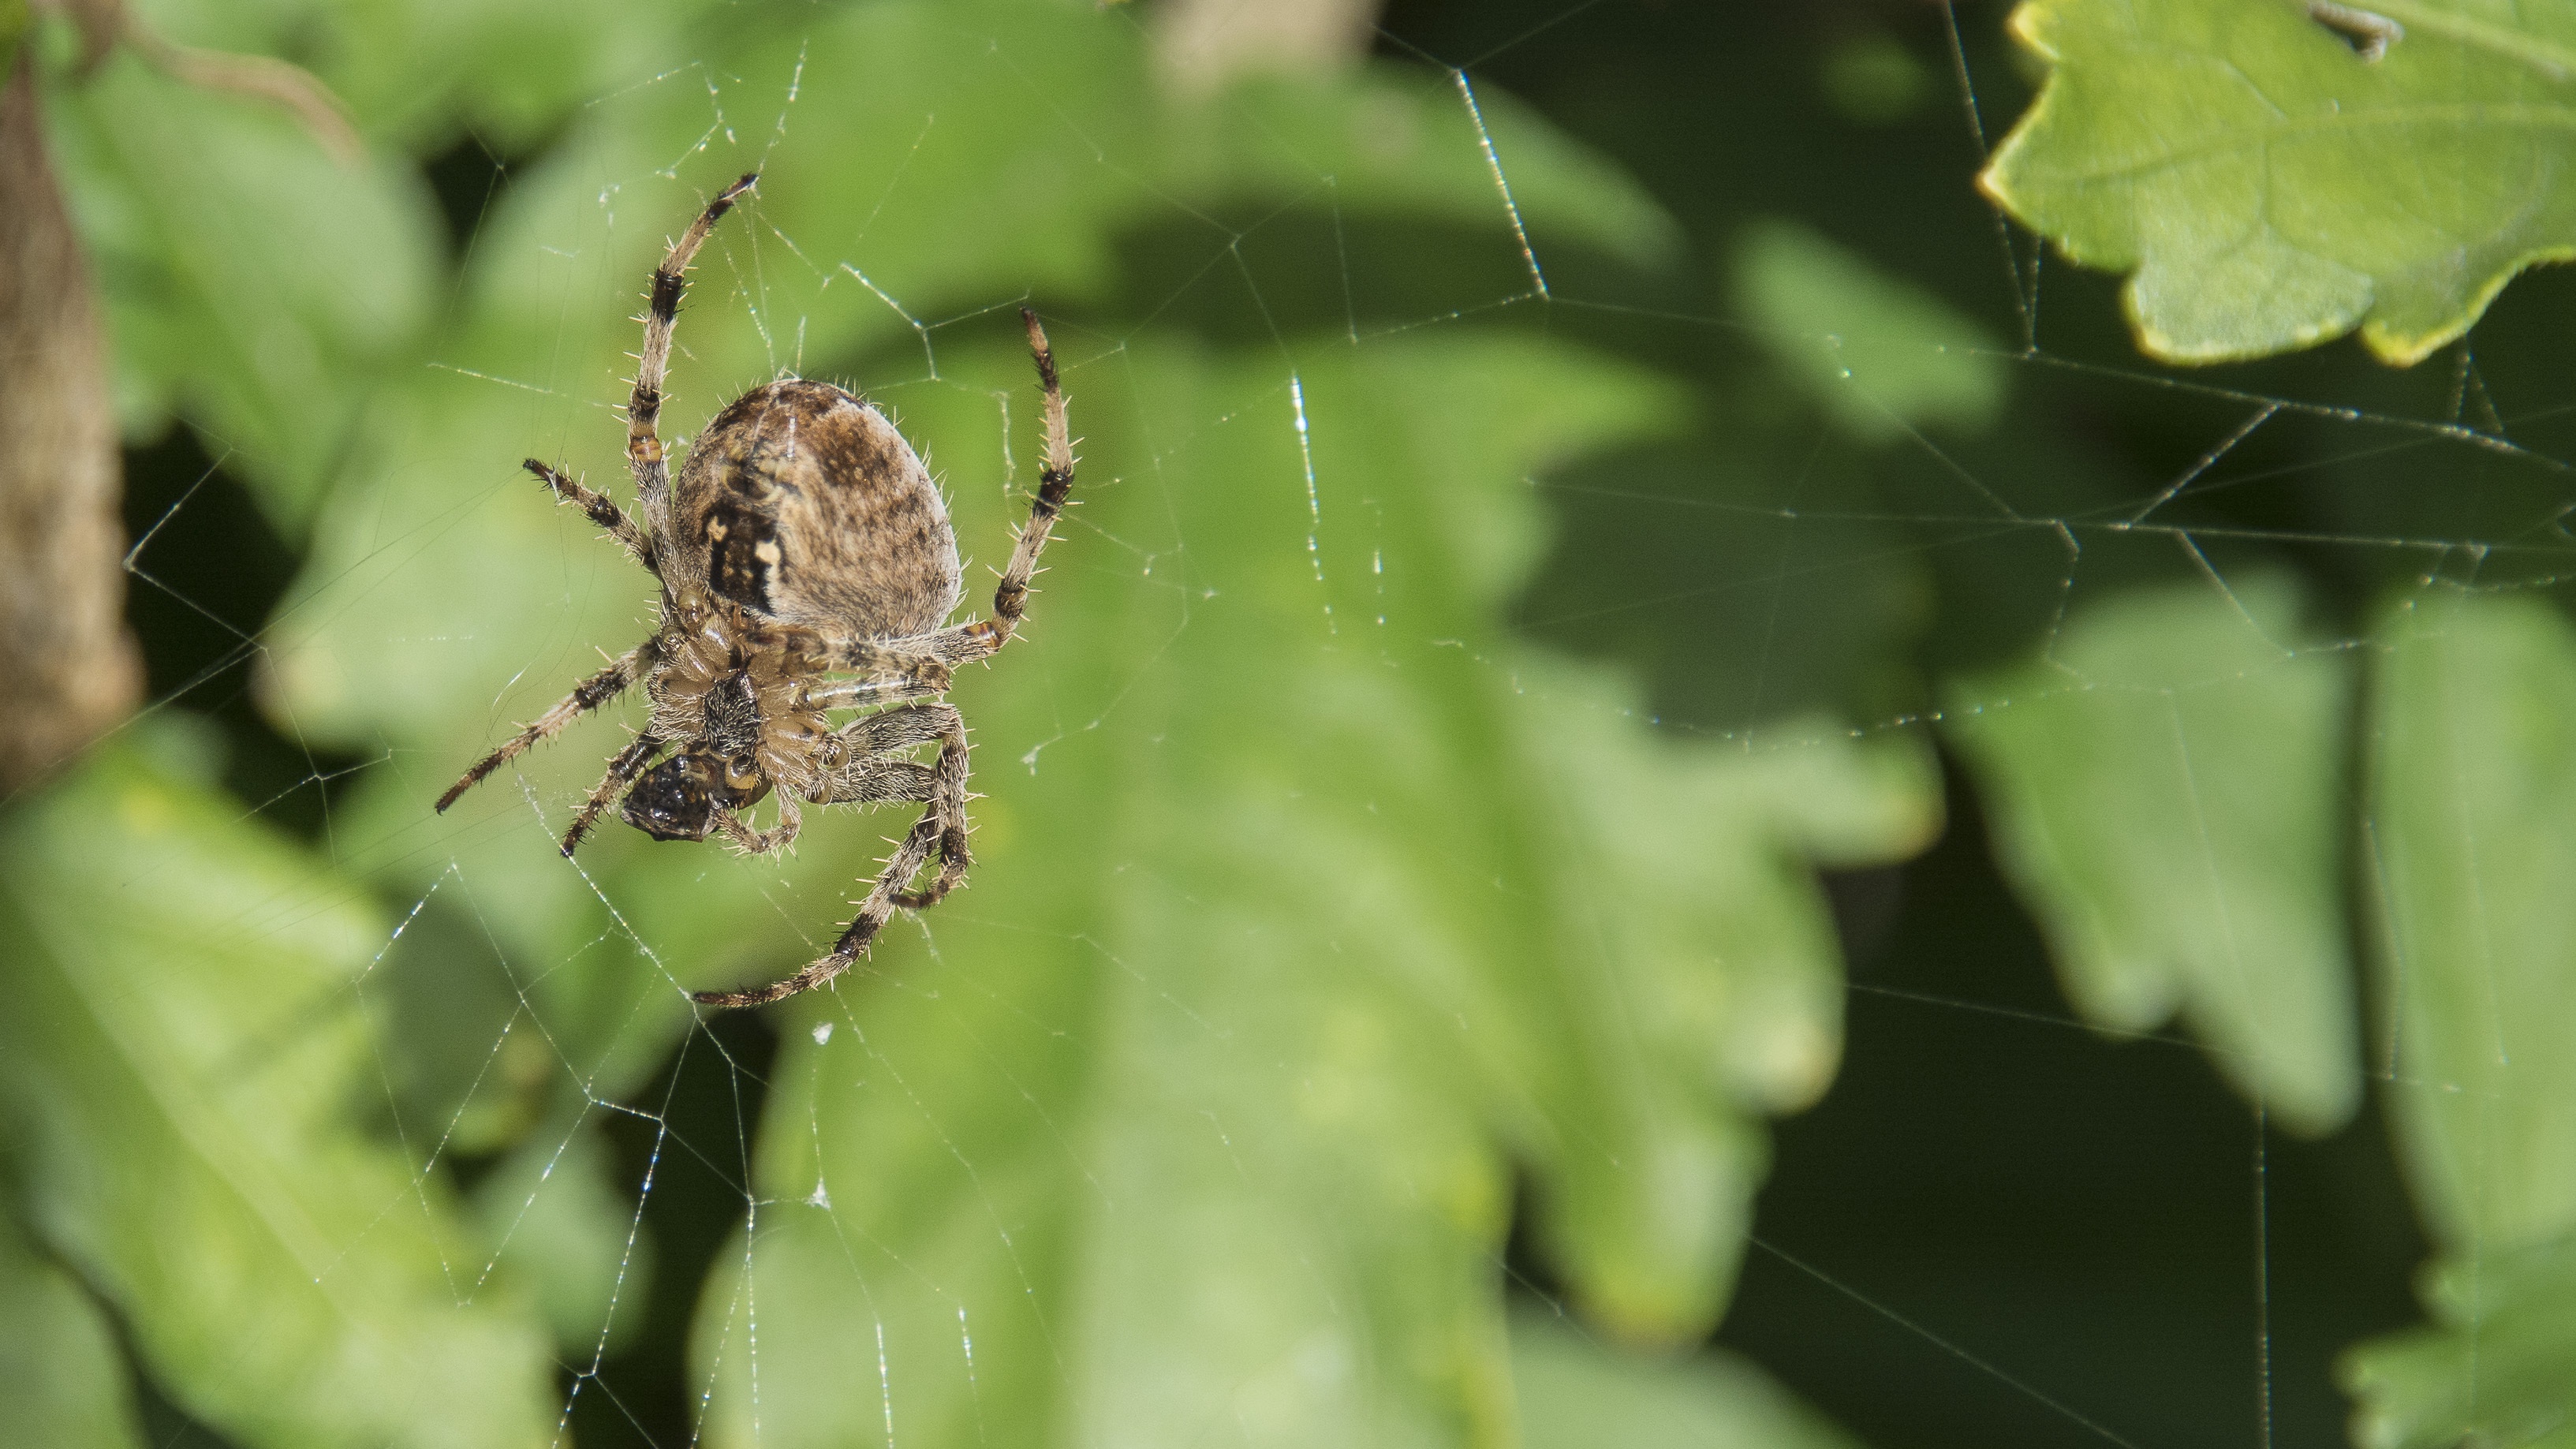
nature, leaf, green, insect, fauna, invertebrate, close up, spider, animals, arachnid, macro photography, european garden spider, araneus, orb weaver spider